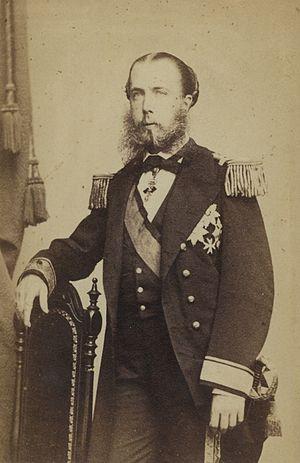
Trieste [tri.ˈɛsː.te] est une ville italienne située au pied des Alpes dinariques sur la mer Adriatique au bord du golfe de Trieste et de la baie de Muggia, à proximité de la frontière italo-slovène. Elle est le chef-lieu de la région autonome de Frioul-Vénétie Julienne et de la province de Trieste.